K (Eighth Avenue Local)

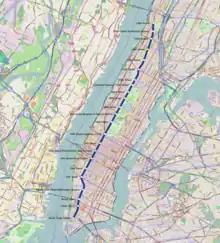
To scale line map

On December 11, 1988, as part of the widespread service changes that day, the K was discontinued, being replaced by the train, which was expanded from its rush-hour only service to include midday service between 145th Street and Euclid Avenue, early evening (until 9 p.m.) service from 145th Street to World Trade Center, and weekend service matching the former K between 168th Street and World Trade Center. The was also expanded to middays to match part of the former K.